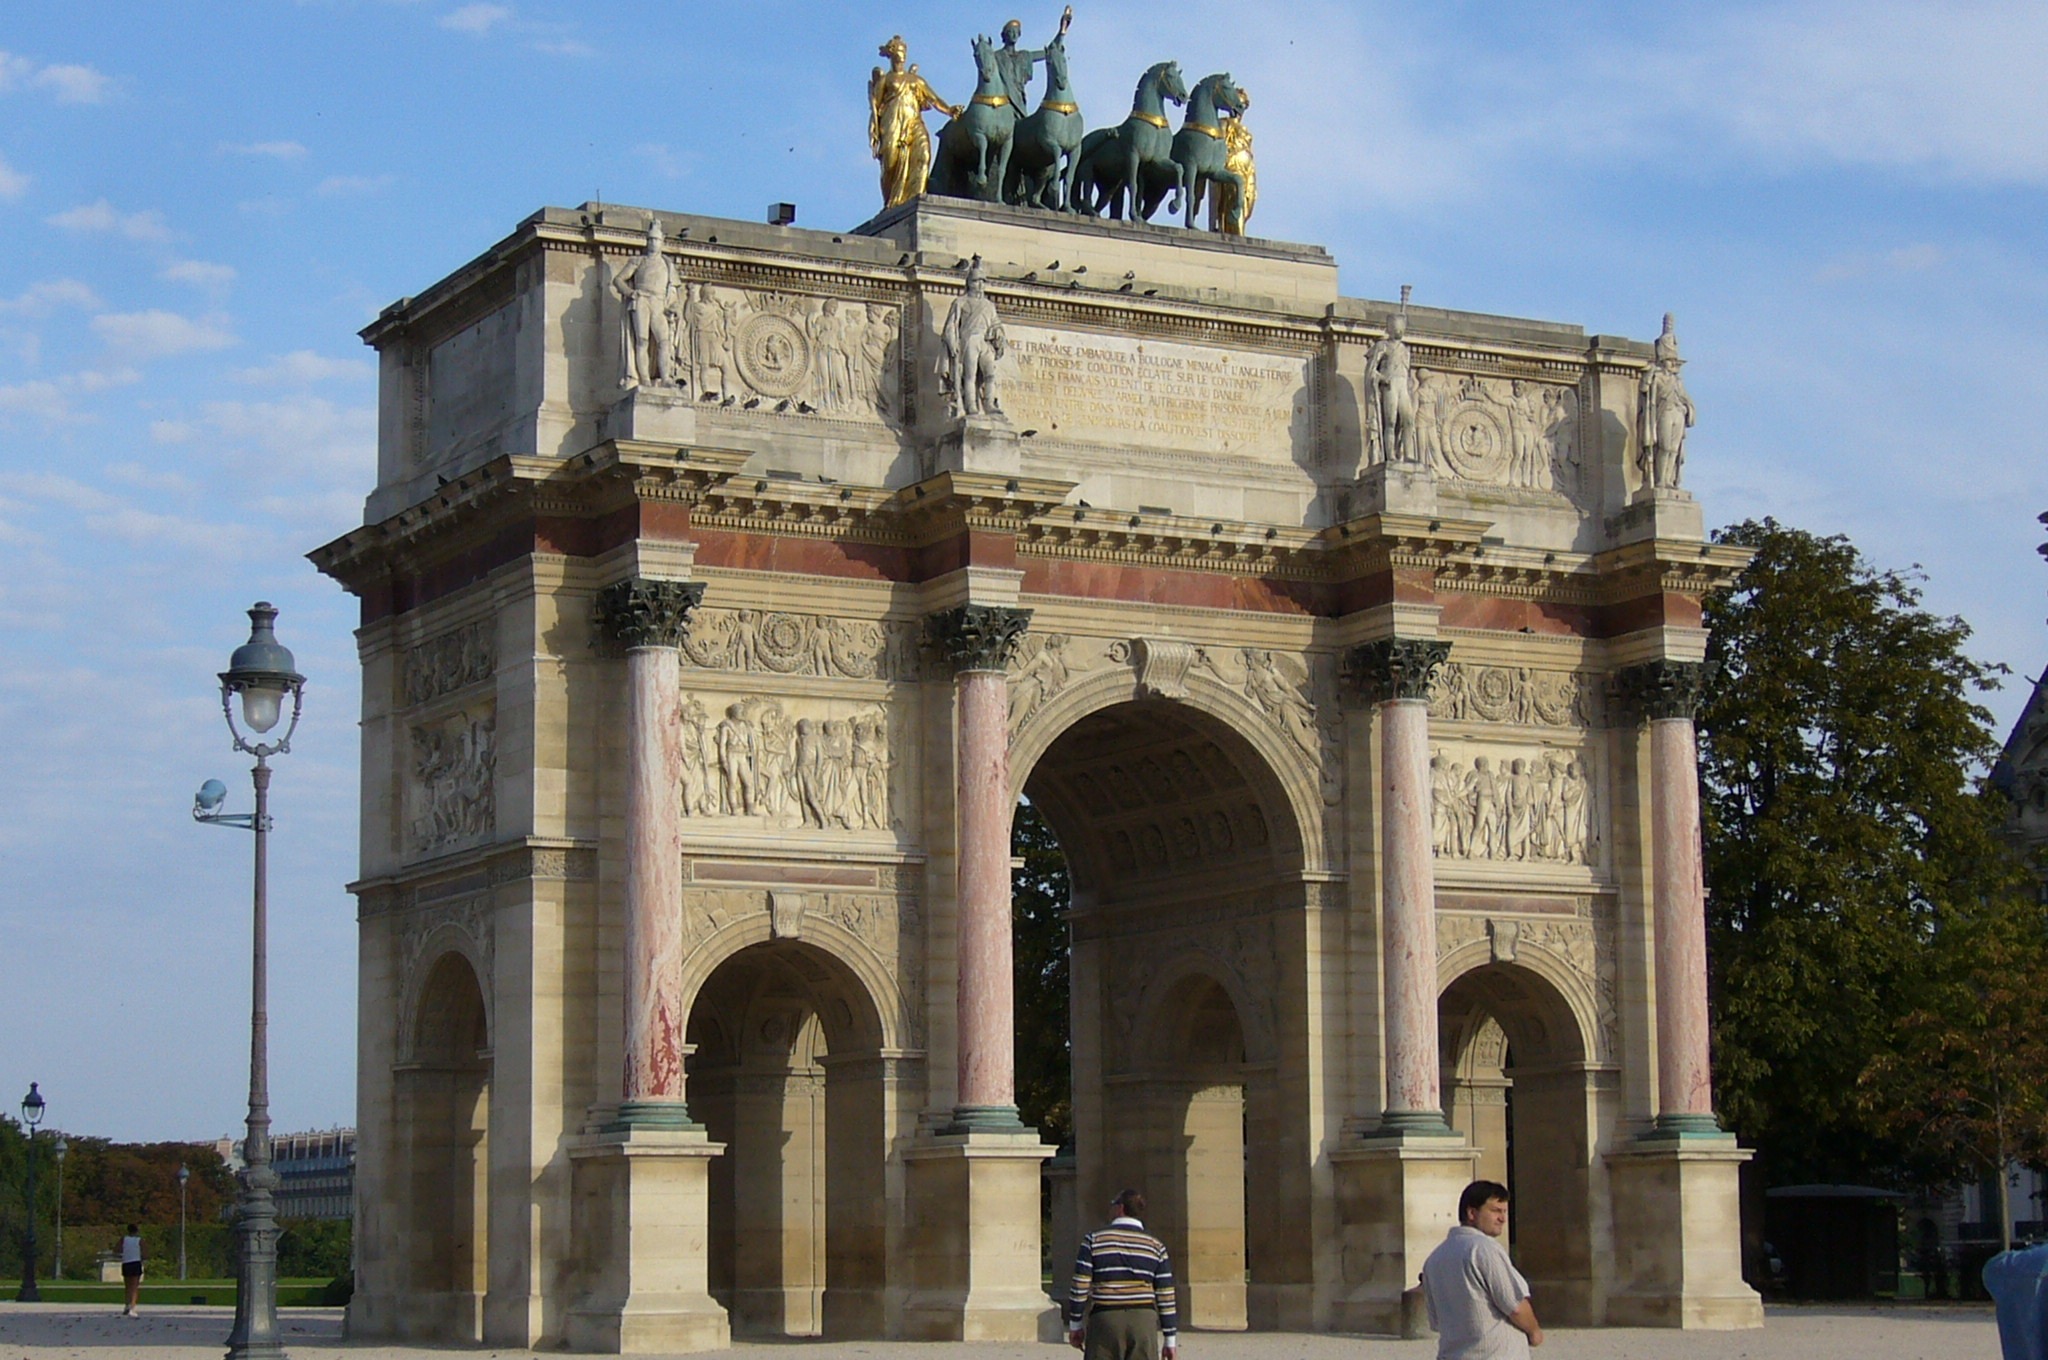
architecture, paris, monument, france, arch, landmark, facade, triumphal arch, ancient history, ancient roman architecture